Evelyn de Rothschild (born 1886)

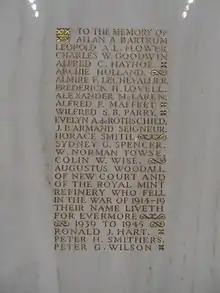
War memorial at Rothschild New Court, naming de Rothschild and those who worked at New Court and the Royal Mint Refinery.

Born into wealth and privilege, Evelyn de Rothschild was expected to play a major role with the N M Rothschild & Sons bank. However, at the outbreak of World War I he and brother Anthony joined the British Army. In November 1915, while serving with the Royal Buckinghamshire Yeomanry on the Gallipoli front, Evelyn de Rothschild was wounded and sent home to recuperate.